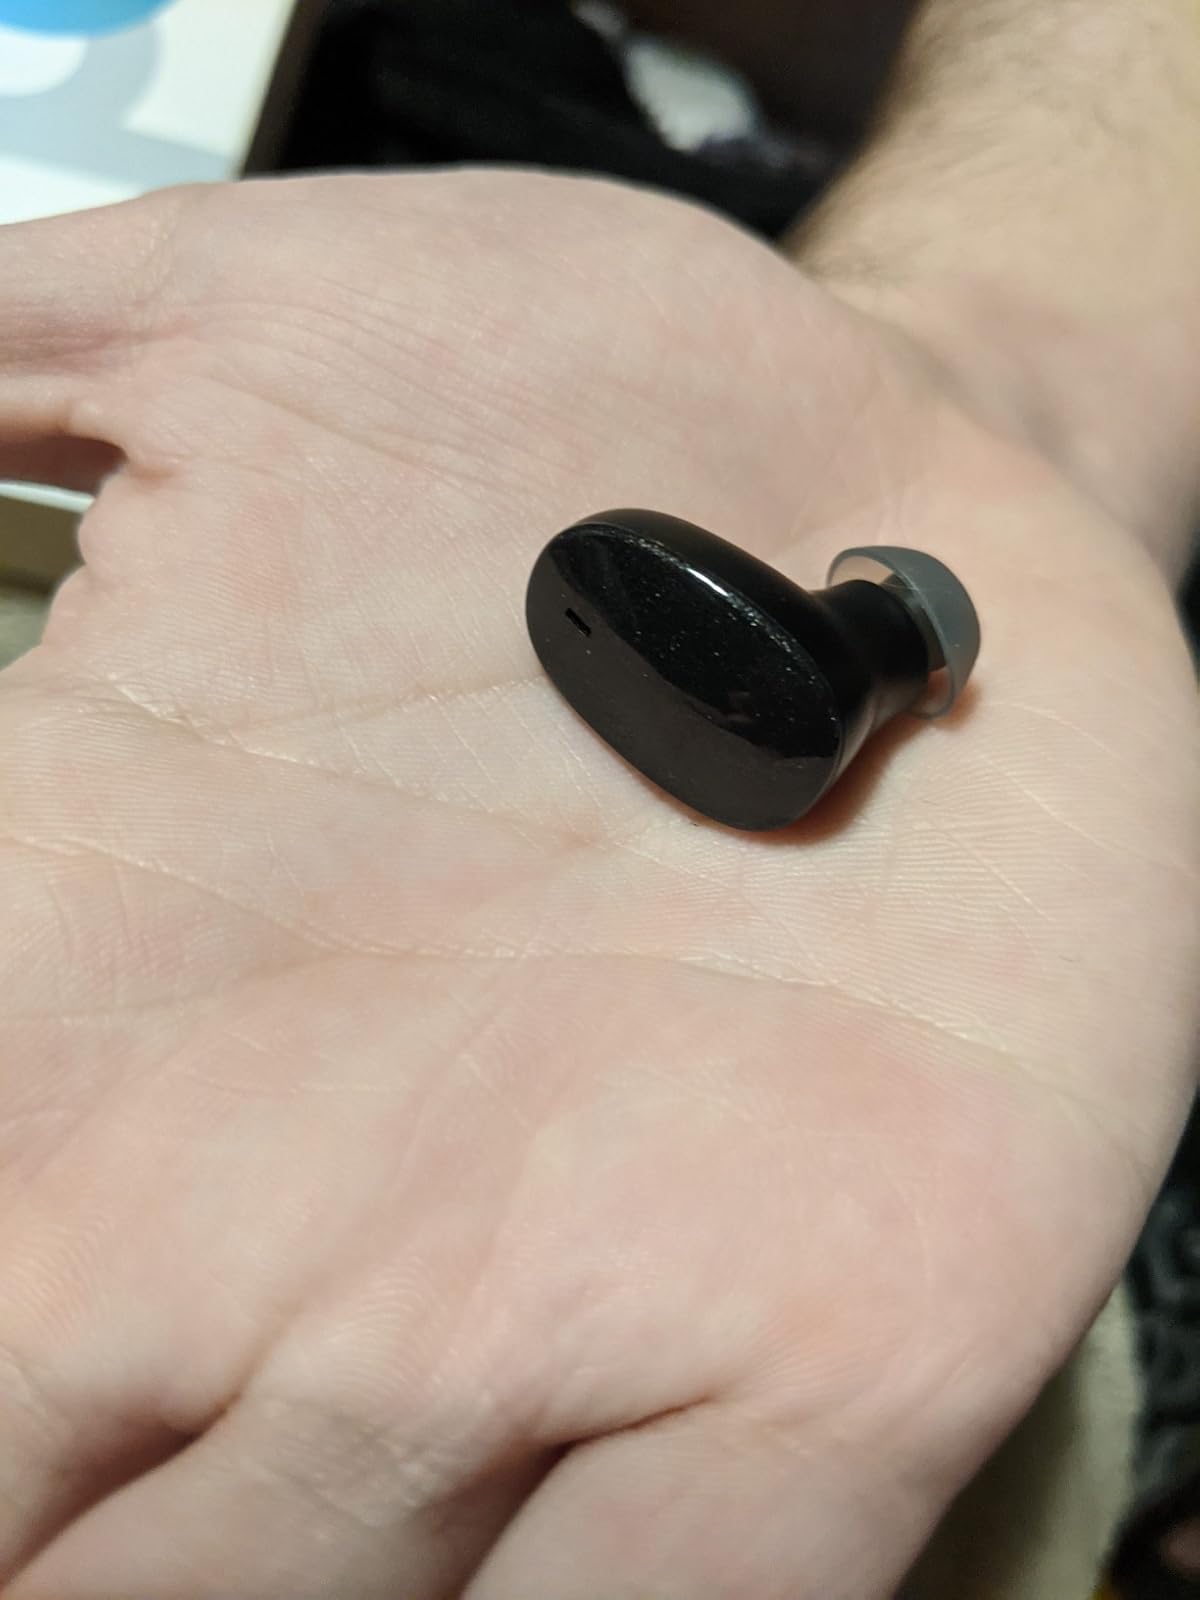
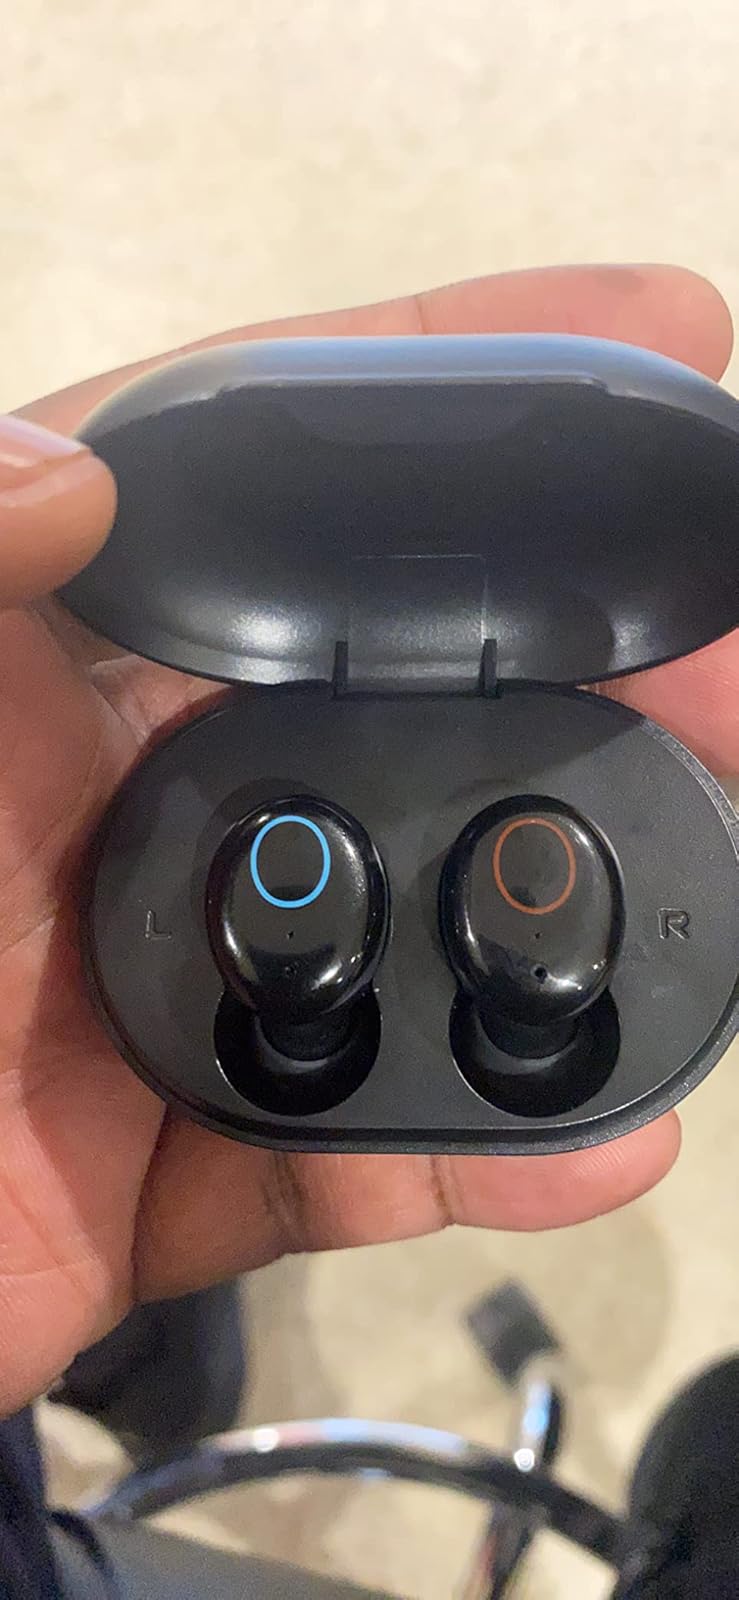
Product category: earbuds
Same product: no